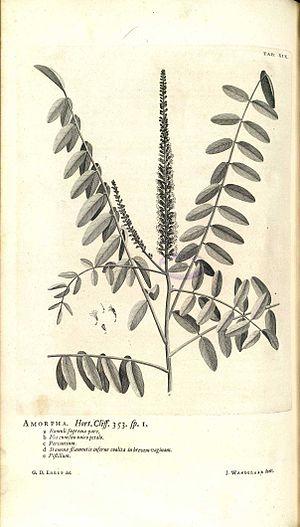
Linnaeus, C. (1738), Hortus Cliffortianus, lame XIX, Amorpha, dessiné par Georg Dionysius Ehret et gravé par Jan Wandelaar.